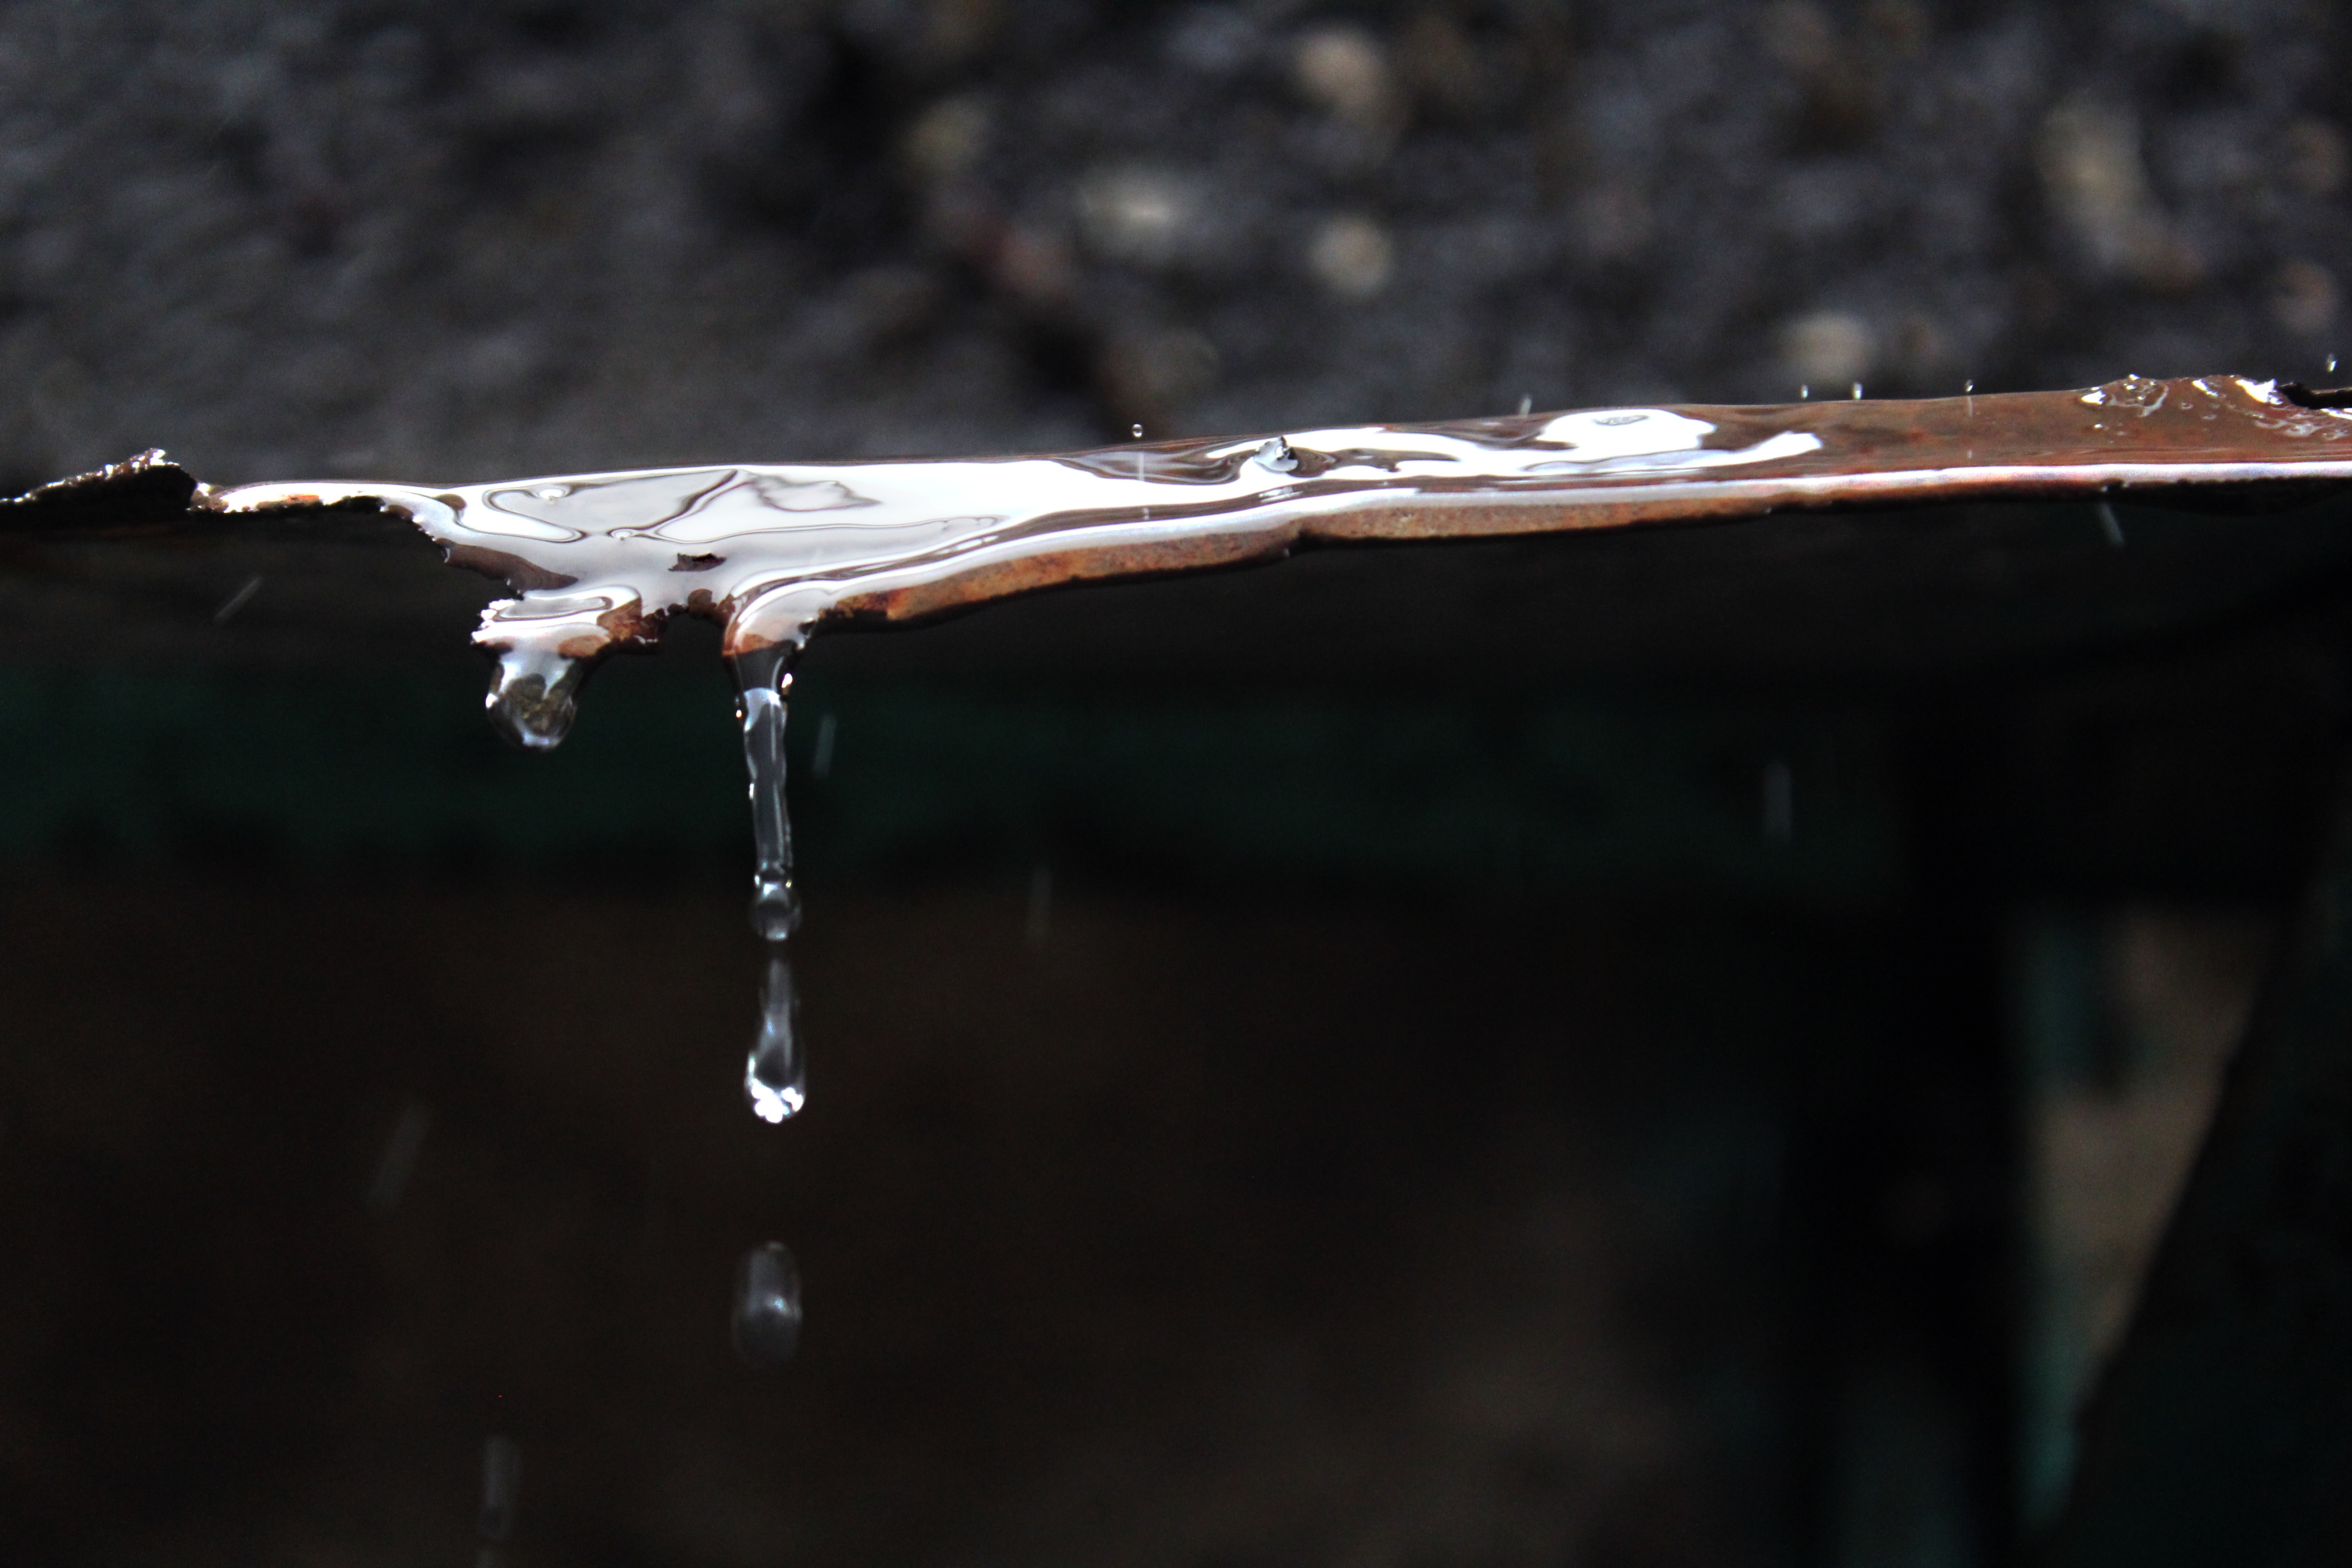
branch, rain, insect, raindrops, macro photography, it's raining, water droplets